John Safer

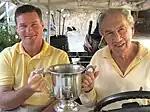
Safer and Doug Porter play to defend their 2007 Championship in the Lyford Cay Four-Ball Invitational Tournament

Safer's interest in sports has provided the inspiration behind many of his sculptures. "Dancer and the Dance", "Serve", "Before the Wind", and "Line of Flight" are works that capture a line of athletic motion.